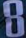
Number: 8